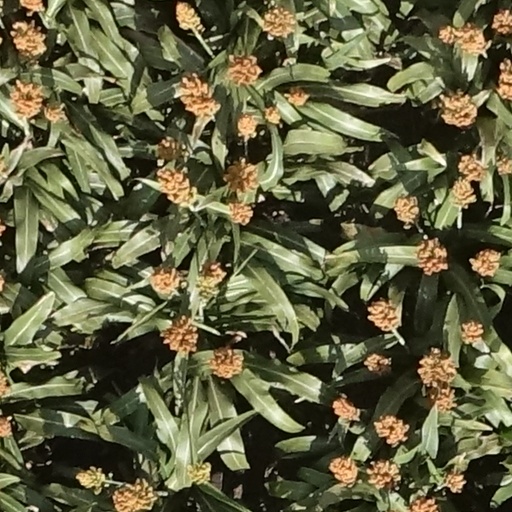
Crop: sorghum